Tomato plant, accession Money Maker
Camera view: tilt-top (135 deg); turntable rotation: 90 degrees
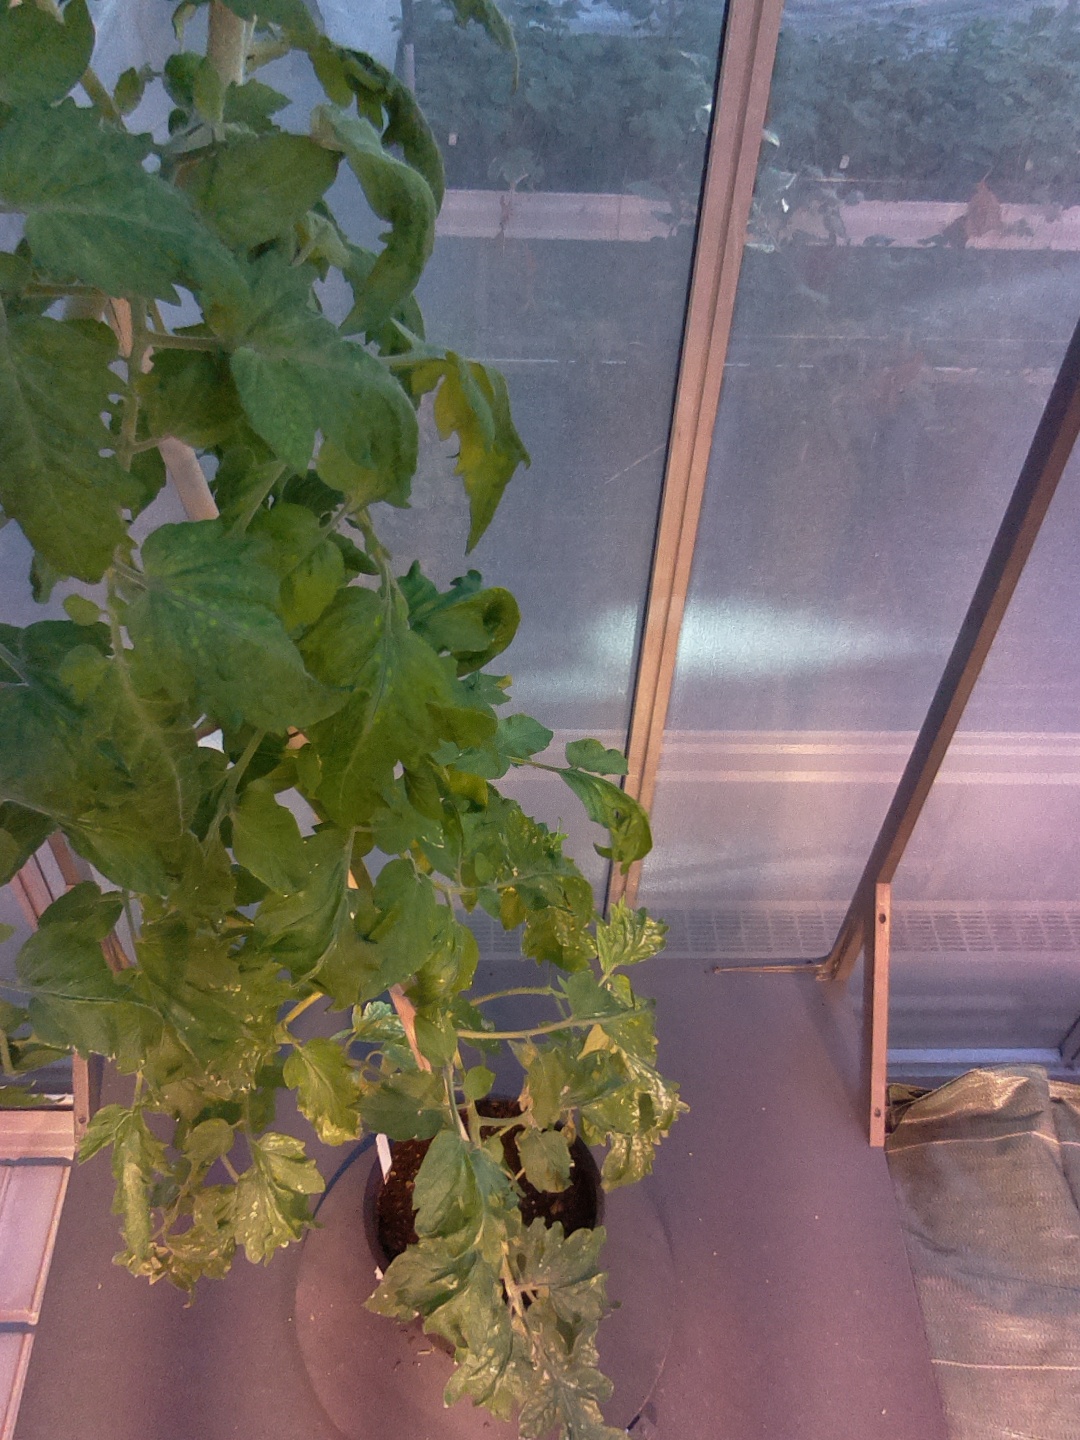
BBCH growth stage 70: Fruits at the main stem or branches visibles